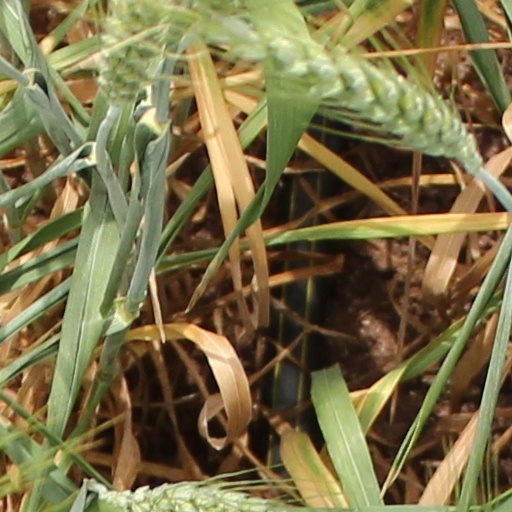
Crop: wheat